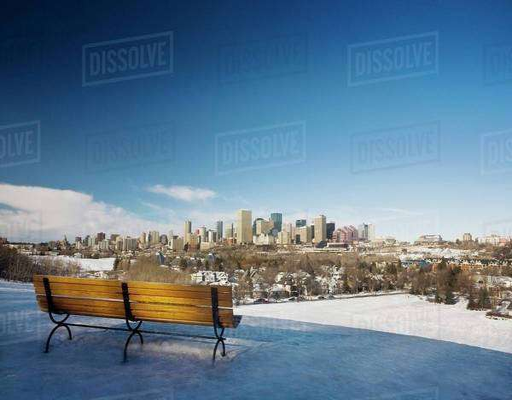
bench with a view royalty - free